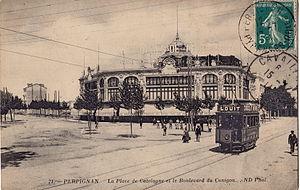
Carte postale ancienne éditée par ND, n°71
Le tramway de Perpignan a fonctionné dans la ville de Perpignan dans le département des Pyrénées-Orientales, entre 1900 et 1955. Ce réseau était composé à son apogée de deux lignes urbaines et de deux lignes suburbaines vers Canet-en-Roussillon et Rivesaltes. Ce réseau était exploité par la Compagnie centrale de tramways électriques et est victime du développement de l'automobile entre 1935 et 1955, date de fermeture de l'unique ligne urbaine restante et son remplacement par des autobus. L'autre ligne urbaine fut remplacée en 1952 par une ligne de trolleybus, elle même remplacée par des autobus en 1968.
Cet article relate l'histoire de la ville de Perpignan dans le département des Pyrénées-Orientales.
Perpignan, en catalan : Perpinyà, est une commune du sud de la France, préfecture du département des Pyrénées-Orientales et quatrième ville la plus peuplée de la région Occitanie.